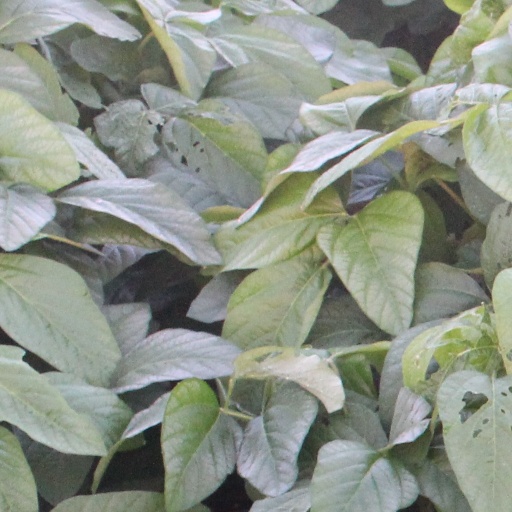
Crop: soybean